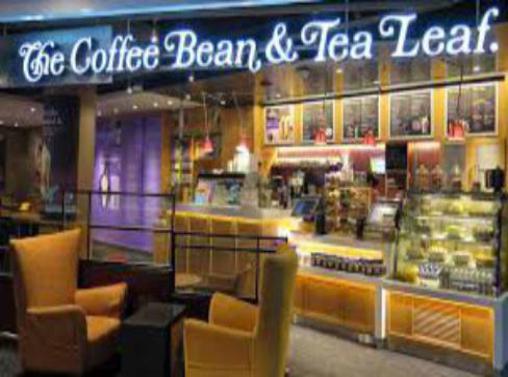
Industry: Food